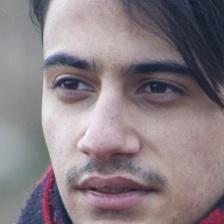
Label: faces